A Vindication of the Rights of Woman

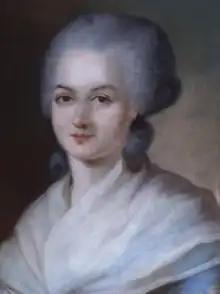
Olympe de Gouges

Wollstonecraft dedicated the "Rights of Woman" to Talleyrand: "Having read with great pleasure a pamphlet which you have lately published, I dedicate this volume to you; to induce you to reconsider the subject, and maturely weigh what I have advanced respecting the rights of woman and national education." At the end of 1791, French feminist Olympe de Gouges had published her Declaration of the Rights of Woman and of the Female Citizen, and the question of women's rights became central to political debates in both France and Britain.